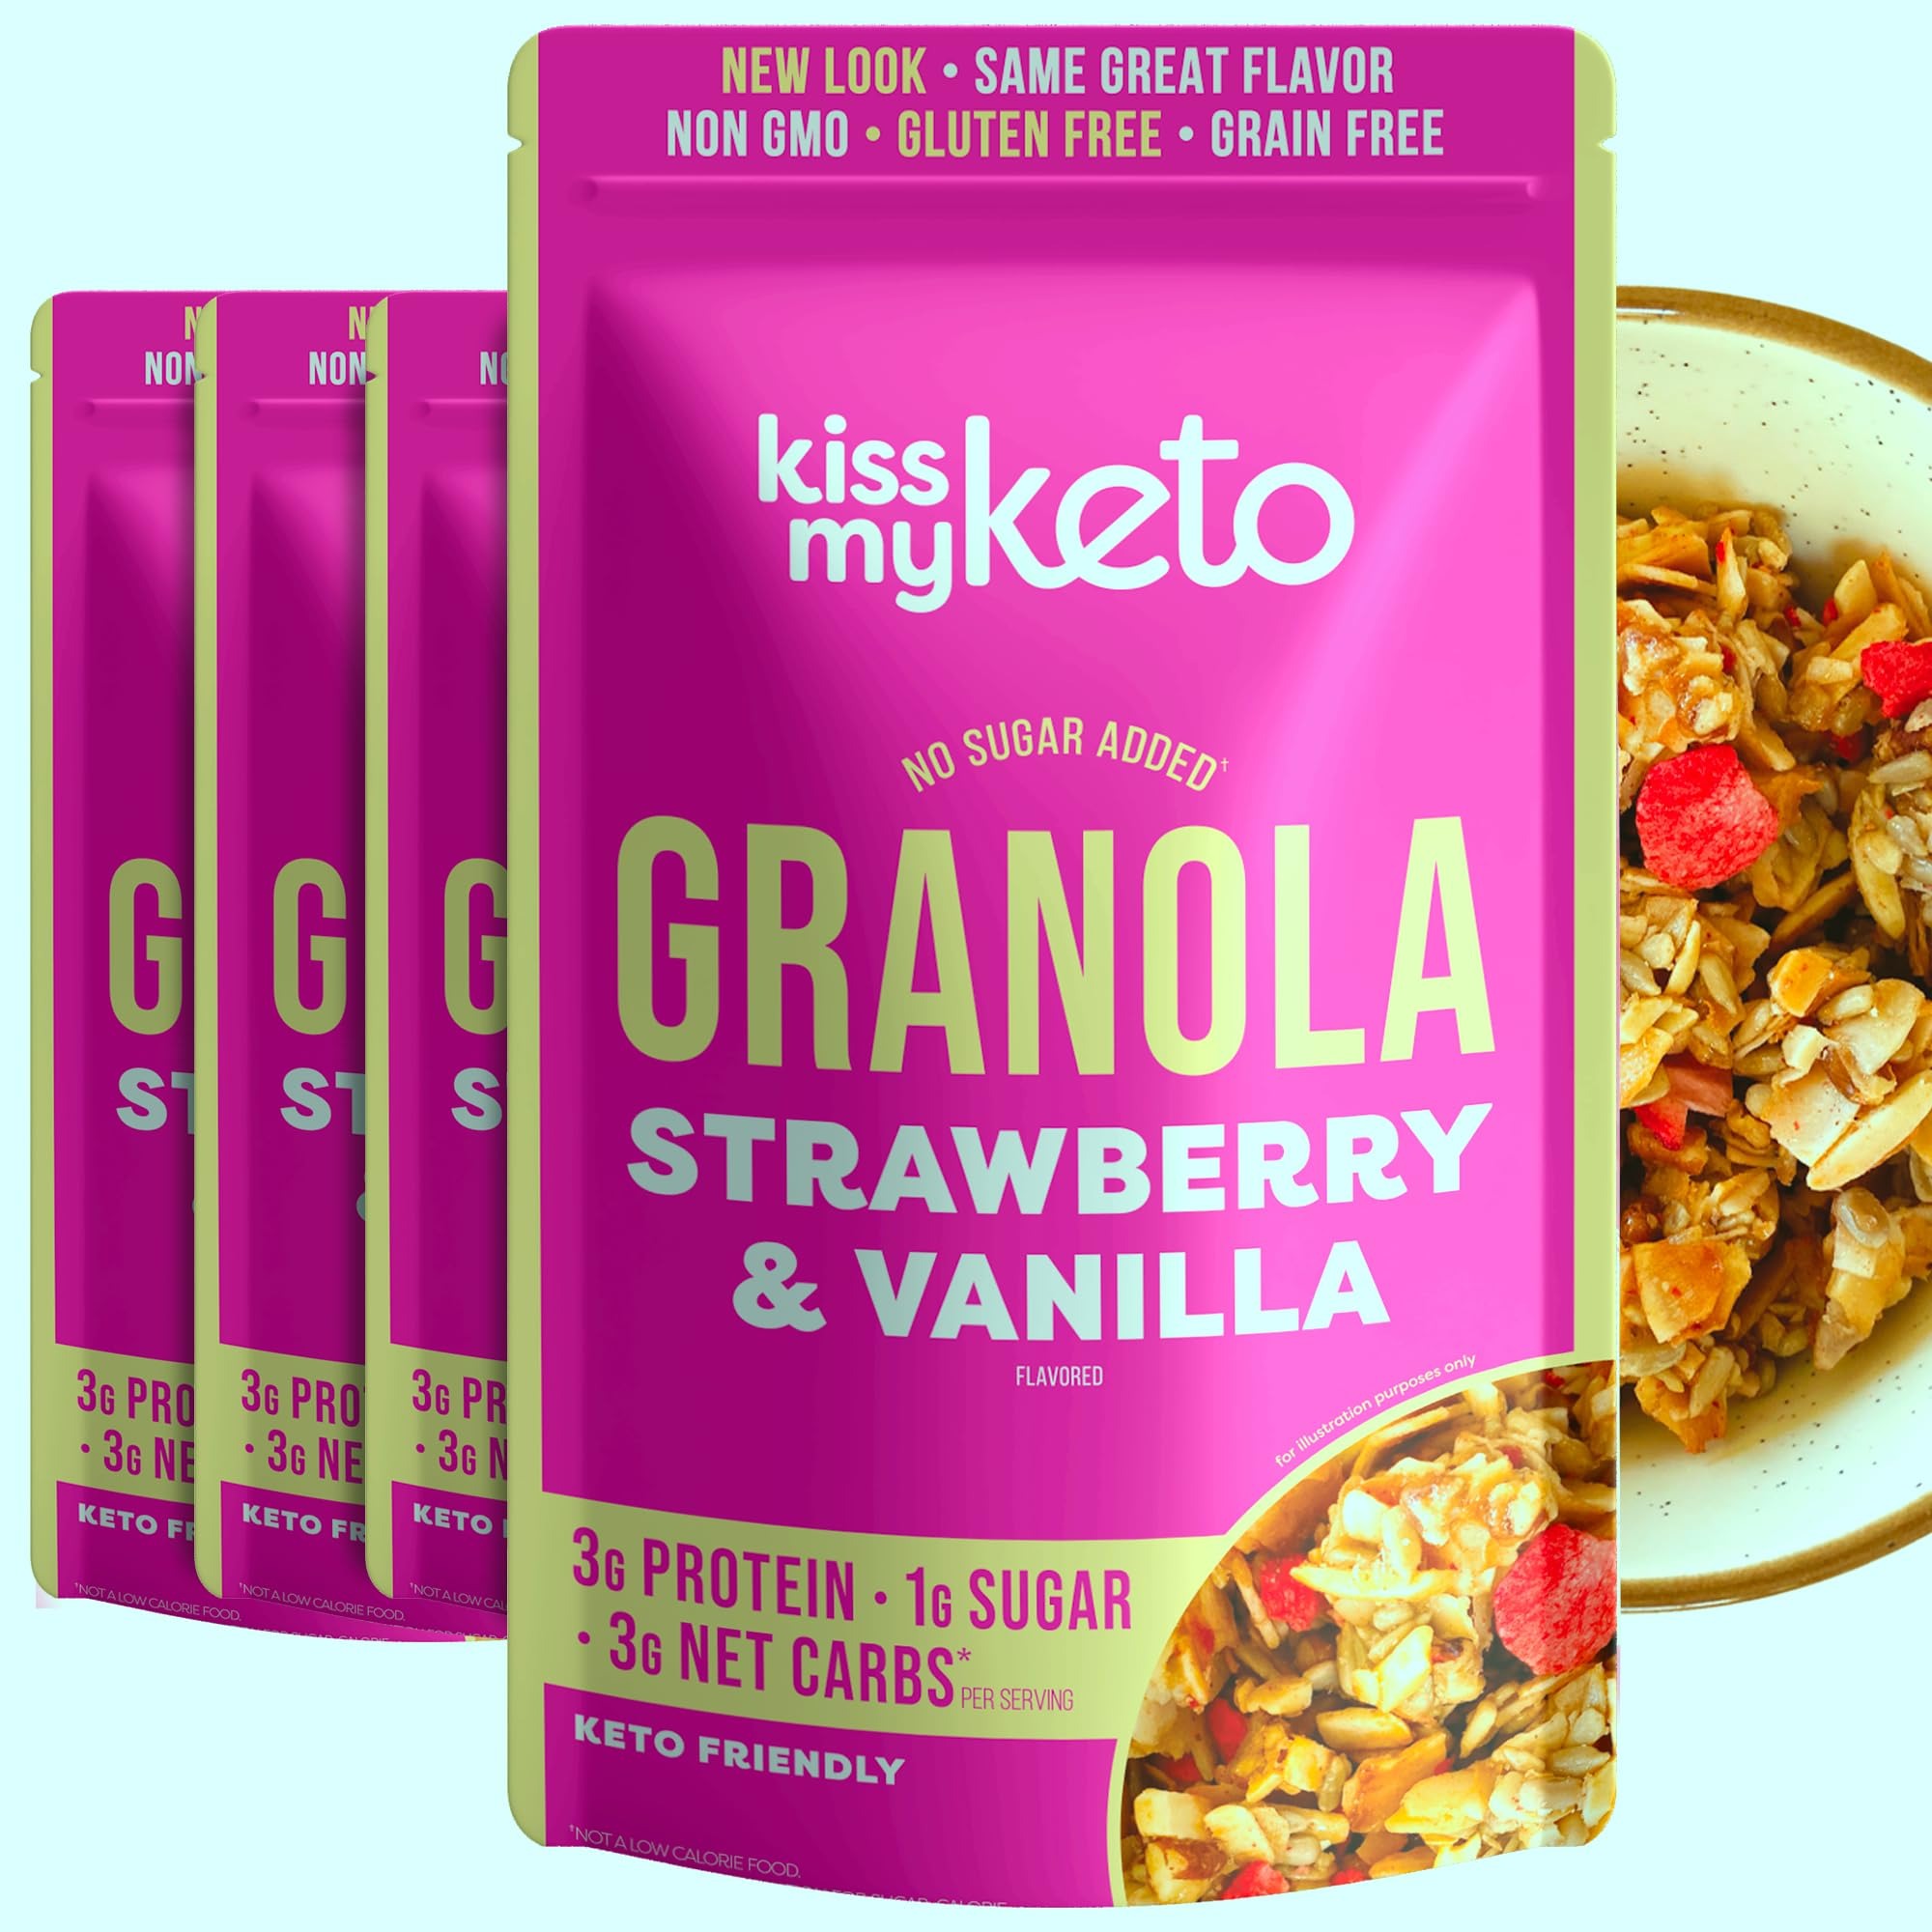
Item Name: Kiss My Keto Granola Cereal – Strawberry Vanilla Keto Granola Low Carb Cereal (2g-Net) Low Sugar Granola (1g) – Grain Free Granola Keto Cereal, Gluten Free Granola – Keto Nut Granola for Yogurt 4pk
Bullet Point 1: NO-GUILT GOODNESS – Low carb granola will be your new favorite way to enjoy a keto friendly low carb breakfast. Almond, pecan, and granola strawberry made of healthy granola clusters. Satisfy your sweet tooth with low calories granola and indulge in keto friendly cereal while staying healthy
Bullet Point 2: LOW IN CARBS, HIGH IN HEALTHY FATS – With almost no sugar or added carbs, this granola vanilla strawberry is truly decadent. One bowl of keto cereals breakfast low carb has 14g of MCT fat and 2g net carbs—the perfect keto granola mix. Low carb keto nut granola is perfect for a midmorning energy boost or with your cup of morning coffee
Bullet Point 3: CLEAN MACROS, CLEAN EATING, CLEAN HEALTH – Strawberry granola cereal is made with all clean ingredients. Keto breakfast food with all keto friendly food ingredients, our soy free fiber cereal keto is a healthy and delicious way to satisfy your sweet tooth
Bullet Point 4: NO ADDED SUGAR OR SWEETENER – Our strawberry vanilla granola is sweetened only with Allulose, an all-natural sweetener with just one tenth the calories of table sugar. Infused with MCT, this low carb cereal keto friendly is the perfect keto cereal. No preservatives or added sugar, our granola breakfast cereals are suitable for all healthy diets
Bullet Point 5: SATISFY YOUR CRAVINGS WITHOUT GUILT – Indulge in Kiss My Keto granola strawberry flavor. Kiss My Keto granola strawberry and vanilla is mixed with coconut oil for healthy fat. Low carb cereal keto style is the perfect way to satisfy breakfast cravings!
Product Description: Kiss My Keto cereal no carb zero sugar is the best sugar free granola so you can enjoy sugar free cereal while staying keto! Eat kiss my keto granola coconut almond & pecan on a healthy lifestyle with low fat granola. Granola gluten free will satisfy your dessert cravings—it doesn’t even taste like sugar free cereal, but it can be! Our low carb cereal keto granola no sugar is made with delicious low sodium granola to make the perfect cereals breakfast. Granola cereal sugar free, this decadent keto cereal low carb zero sugar will become your favorite keto cereal no carb breakfast<br><br>Comes in a variety of flavors, including kiss my keto granola coconut almond pecan, kiss my keto granola coconut, almond & pecan, miss keto granola coconut, keto cereal chocolate granola, kiss me keto gluten free chocolate granola, chocolate keto cereal, sugar free chocolate chip granola, chocolate almond granola, and peanut butter granola, and vanilla granola. Never leave your honey granola bulk cravings unsatisfied! This no sugar granola will be your favorite way to enjoy grainless granola. Keto cereal low carb is the best low karb keto granola way to satisfy all your cravings!<br><br>Granola low fat granola unsweetened lets you indulge without guilt! Low carb cereals breakfast are great for school yard snacks keto cereal. Each granola no sugar serving has only 160 calories! Made as low karb keto nut granola, this low net carb cereal has just the right amount of calories for the perfect snack. Like all our carb free granola, keto grain free granola is low carb granola keto friendly with almost no carbs! All gluten free sugar free granola is low card granola. ⅓ cup of low fat granola cereal is one serving!<br><br>Maybe you think that low carb cereal keto must be bland and tasteless. We change the game with our keto cereal breakfast keto low carb granola mix. Delicious flavor without artificial sweeteners, this no grain granola low sugar has coconut and nuts with tasty flavorings.
Value: 4.0
Unit: Count

Price: 14.99